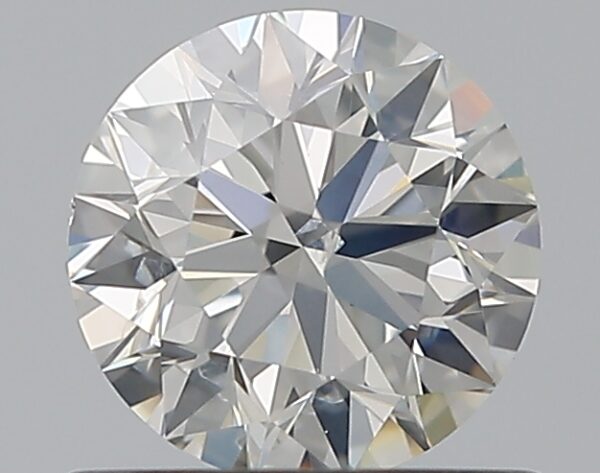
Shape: round
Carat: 0.61
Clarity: SI2
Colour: H
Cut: EX
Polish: EX
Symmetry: EX
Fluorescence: N
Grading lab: GIA
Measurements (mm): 5.41 x 5.43 x 3.39